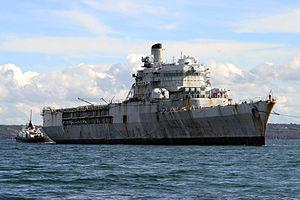
Dernier voyage de la Jeanne d'Arc, départ de Brest le 11 octobre 2014.